Depression (geology)

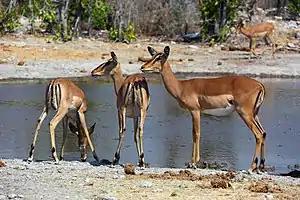
A watering hole is a natural depression where water collects and animals come to drink.

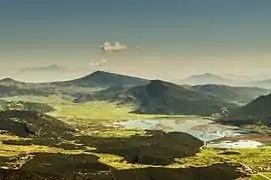
Karst closed depression with permanent lake Stymfalia, Peloponnese, Greece. Seasonal abundant precipitation drained by 3

In geology, a depression is a landform sunken or depressed below the surrounding area. Depressions form by various mechanisms.